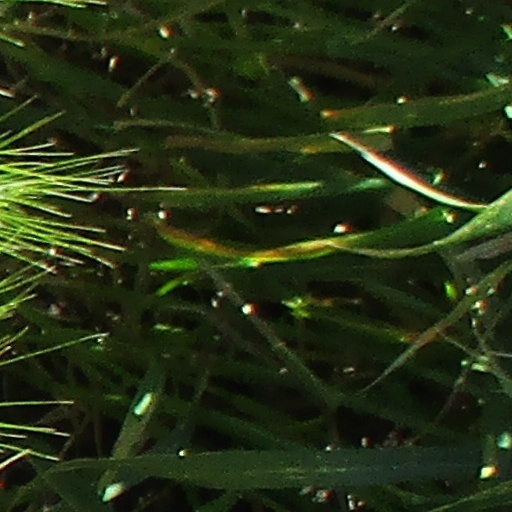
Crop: wheat